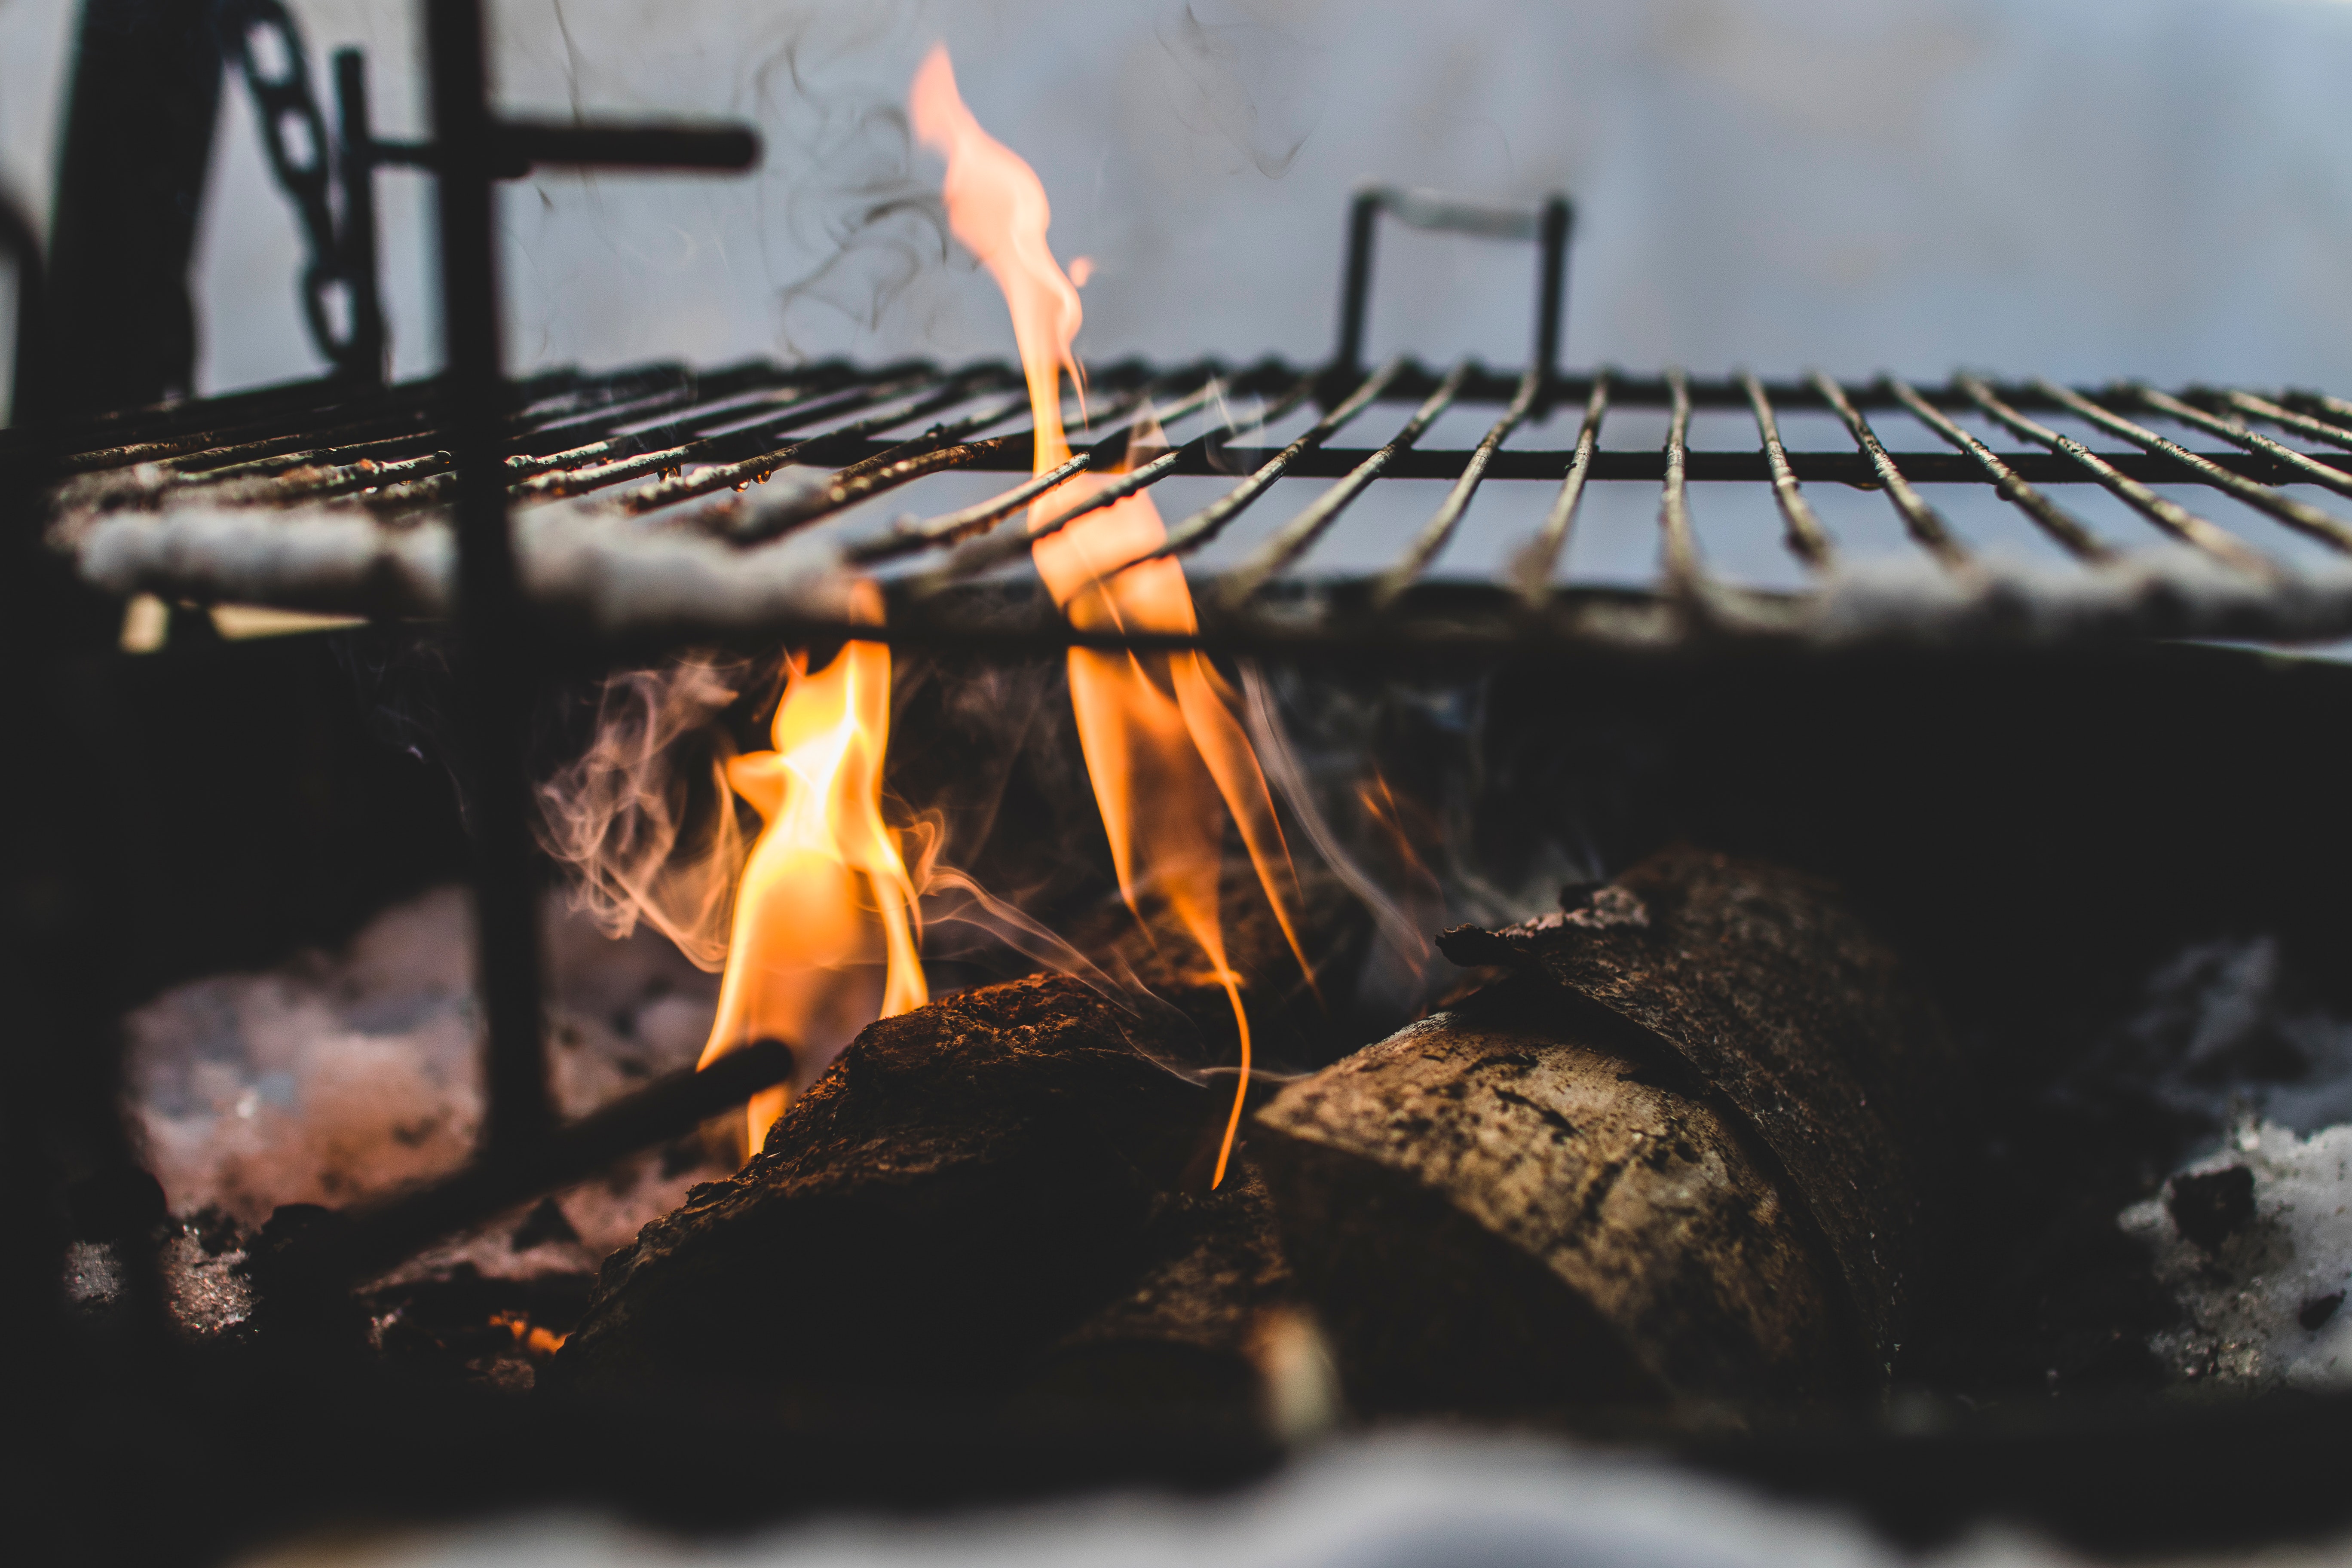
barbecue, heat, grilling, barbecue grill, flame, fire, outdoor grill, cooking, roasting, ash, cuisine, food, smoke, charcoal, grillades, churrasco food, gas, meat, dish, service